Atotoztli I

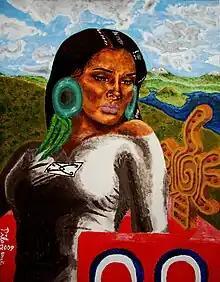
Princess Atotoztli of Culhuacan, painted by Miguel Angel Omaña Rojas (2009)

Atotoztli I also known as Atototzin, was a Toltec princess of Culhuacan, member of the House of Culhuacan and queen consort of Coatlinchan by marriage. She is mostly known for being the reason of the Yacanex War.